Electricity in Turkey

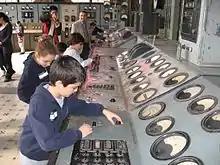
Children fiddling with knobs on a long flat grey metal surface with large dials facing them

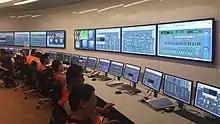
People in hi-vis jackets sitting at a long desk with displays and larger displays on the walls behind

In 1875 a French company was awarded a 5 year concession to power Istanbul's Üsküdar district, Thessaloniki and Edirne, and was awarded a 4-year concession for electric lighting of several other cities. However, despite the agreement, no progress was made. The first power station in the Ottoman Empire was a small hydroelectric power station built in 1902 outside Tarsus. Electricity was transmitted to the city centre at high voltage, then distributed to customers at low voltage for their lighting. During this period tenders for power were generally awarded to foreigners, due to lack of Ottoman finance and expertise.